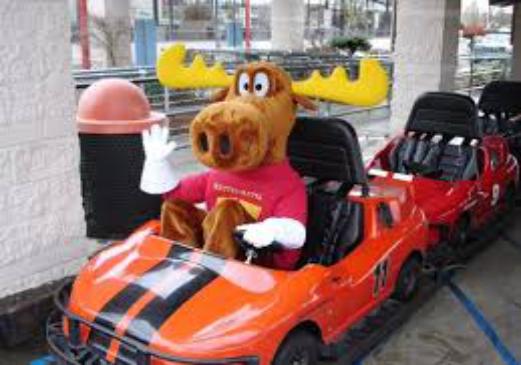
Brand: Bullwinkle's Restaurant
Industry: Food